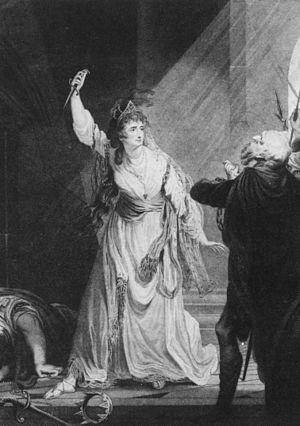
Sarah Siddons est une comédienne britannique du XVIIIᵉ siècle, connue pour son rôle dans les tragédies. Sarah Kemble, de son nom véritable, elle est la fille aînée de Roger Kemble, acteur et gérant d'une compagnie théâtrale itinérante, compagnie dans laquelle travaillent presque tous les membres de la famille.